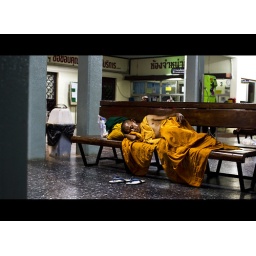
Monk sleeping at the train station in Lopburi, Thailand.